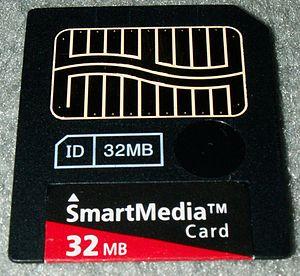
La mémoire flash est une mémoire de masse à semi-conducteurs ré-inscriptible, c'est-à-dire une mémoire possédant les caractéristiques d'une mémoire vive mais dont les données ne disparaissent pas lors d'une mise hors tension. La mémoire flash stocke dans des cellules de mémoire les bits de données qui sont conservées lorsque l'alimentation électrique est coupée.